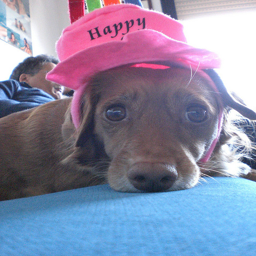
a dog in a pink hat resting on a couch next to a person.
A dog looks forlorn as he wears a pink hat.
a brown dog with a pink hat and a man behind it
A dog wearing a hat looks at the camera.
A dog wearing a pink hat rests on a sofa.